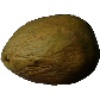
Label: Papaya 1